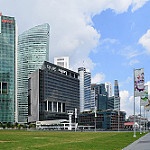
Label: buildings